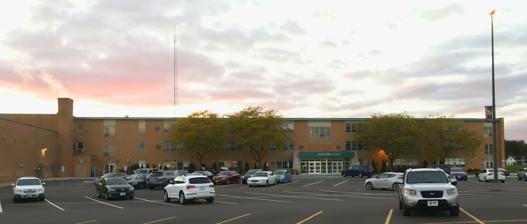
Building: Sheboygan North High School
Country: United States of America
Year built: 1961
Public secondary school in Sheboygan, Wisconsin, United States Sheboygan North High School Address 2926 North 10th Street Sheboygan, Wisconsin United States Coordinates 43°46′35″N 87°43′08″W / 43.77648°N 87.71892°W / 43.77648; -87.71892 Information School type Public High School Motto Knowledge is power Established 1938 ( 1938 ) School district Sheboygan Area School District Principal John Matczak Staff 92.39 (FTE) Grades 9 through 12 Enrollment 1,500 (2023-2024) Student to teacher ratio 16.24 Color(s) Blue and gold Athletics conference Fox River Classic Conference Rivals Sheboygan South High School Newspaper North Star Yearbook Polaris Website sheboygan.k12.wi.us Sheboygan North High School is a public high school in Sheboygan, Wisconsin , operated by the Sheboygan Area School District . The school opened in 1938 in what is now Urban Middle School on the city's north side, with the current building opening just northeast of Urban in 1961; the 1938 facility had been designed originally as a north side junior high school as a complement to the South Side Junior High School (the current-day Farnsworth Middle School), but during building was converted to a senior high school in the midst of Sheboygan's population at the time growing to the north. The building has undergone many expansions, with the newest being an 'Advanced Technology Center' sponsored by many large area businesses, which is tied into Manufacturing and Technology Education. This addition was welcomed in 2016. The last most major addition was in 2006, when a cafeteria, commons area, expanded facilities for indoor athletics, and currently unutilized space for future use were added. The weight room is the second largest publicly funded weight room in the state, after that of the University of Wisconsin–Madison . In February 2018, the school moved their offices and main entrance to the North 10th Street side of the building (closer to the building's main parking lot) for school security and building flow concerns, mirroring a move done by Sheboygan South the year before. The former address of 1042 School Avenue was also abandoned for a new North 10th Street address. The North High team is the Golden Raiders, represented by a Viking mascot resembling the Minnesota Vikings logo with differing coloring, with the school colors being royal blue and gold. The school newspaper is North Star , and the yearbook the Polaris . The school's rival is Sheboygan South High School . Athletics The school participated in the Fox River Valley Conference from the school's opening in 1938 until the 2007–08 school year, when the WIAA realigned the state's athletic conferences, placing North in the Fox River Classic Conference . North High teams include cheer and stunt, gymnastics, basketball, soccer, track, volleyball, tennis, golf, baseball, softball, football, cross county, trap, swimming, hockey, and wrestling. The boys basketball team won the 1986 Wisconsin Interscholastic Athletic Association class A state basketball title. Notable alumni James Baumgart , former Wisconsin state senator Bill Dwyre , former Milwaukee and Los Angeles sports journalist Pat Matzdorf , former world record holder in the high jump Calvin Potter , former Wisconsin state senator William Te Winkle , former Wisconsin state senator Michelle Tuzee , former lead co-anchor for KABC-TV in Los Angeles Terry Van Akkeren , former mayor of Sheboygan and former Wisconsin state representative See also Sheboygan Area School District WSHS-FM List of high schools in Wisconsin References